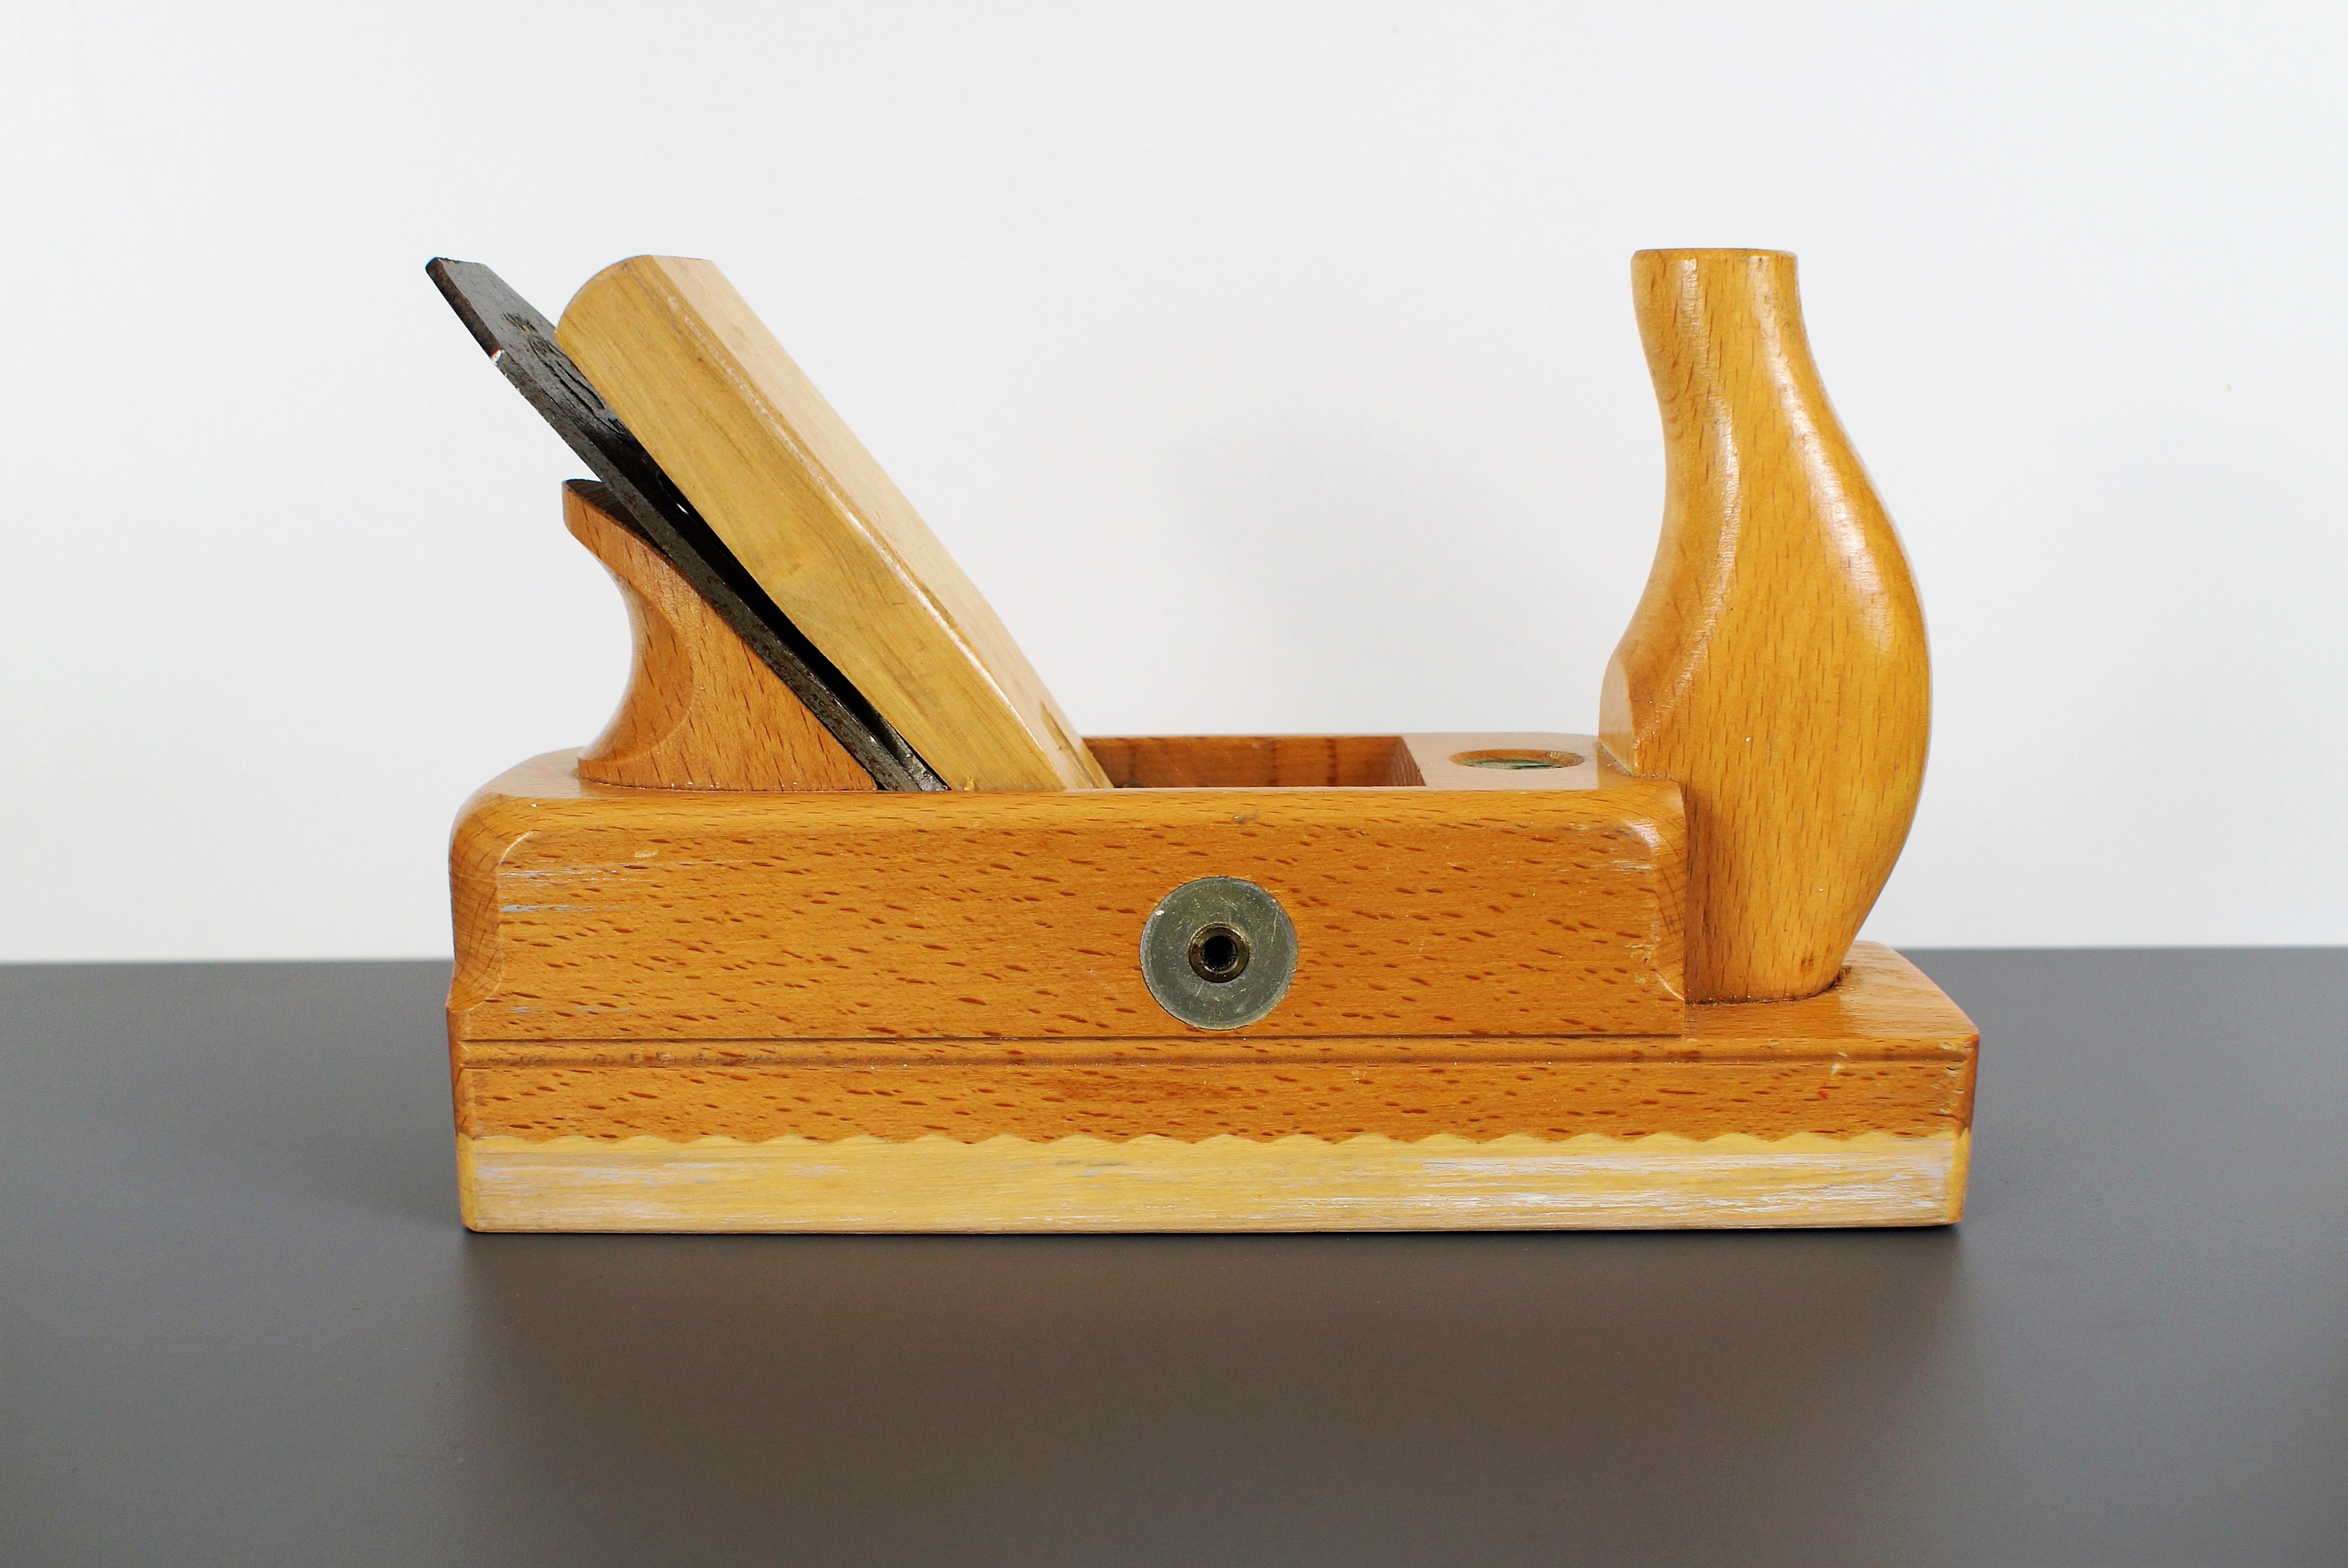
wood, tool, shelf, craft, furniture, room, wood work, product, carpenter, planer, woodworking, carpentry, carving, edit, craftsmen, woodworks, wood cutting, schreiner, wood planer, furniture makers